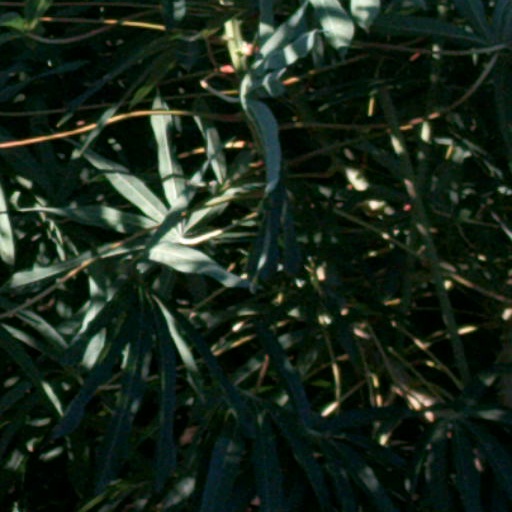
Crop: cassava